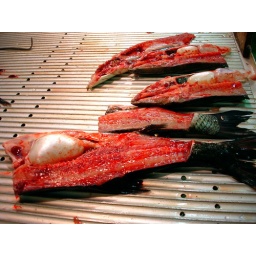
The fish market in Hong Kong. They display it like this to prove how fresh it is.